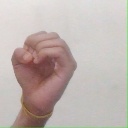
अक्षर: ऊ